Puerto Ricans in New York City

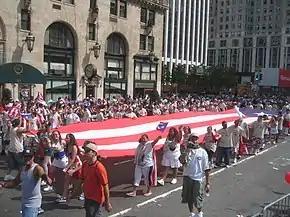
National Puerto Rican Parade in New York City, 2005

Northern New Jersey has also received a robust influx of Puerto Rican migration in the 21st century, given its proximity to both New York City's and Philadelphia's Puerto Rican establishments. Within the metropolitan area surrounding New York City, Paterson and Newark in New Jersey are important homes for Puerto Rican Americans. Jose "Joey" Torres was elected mayor of Paterson in 2014, where he had served two prior terms as mayor as well; while Luis A. Quintana, born in Añasco, Puerto Rico, was sworn in as Newark's first Latino mayor in November 2013, assuming the unexpired term of Cory Booker, who vacated the position to become a U.S. Senator from New Jersey. However, as Puerto Ricans continue to climb the socioeconomic ladder and to enter professional occupations in greater numbers, they are also purchasing homes in New Jersey's more affluent suburban towns. After Hurricane Maria struck Puerto Rico in September 2017, devastating the infrastructure of the island, New York State was expected to be the likeliest destination for Puerto Rican migrants to the mainland when premised upon family ties, with New Jersey being the third likeliest destination. The 5.6 million Puerto Ricans living stateside in 2017, were largely concentrated in Florida, NY and NJ; 20% in Florida, 20% in New York, and 8% in New Jersey.